International Finance Corporation

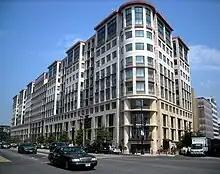
IFC headquarters building, designed by architect Michael Graves

The International Finance Corporation (IFC) is an international financial institution headquartered in Washington, D.C. and a member of the World Bank Group that offers investment, advisory, and asset-management services to encourage private-sector development in less developed countries.